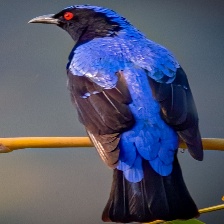
Species: FAIRY BLUEBIRD
Scientific name: IRENA